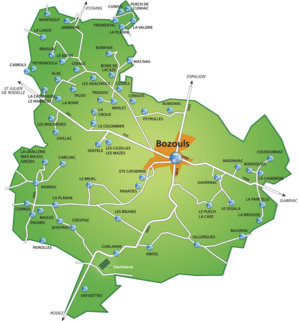
Les villages de la commune de Bozouls
Bozouls, est une commune française, située dans le département de l'Aveyron en région Occitanie.